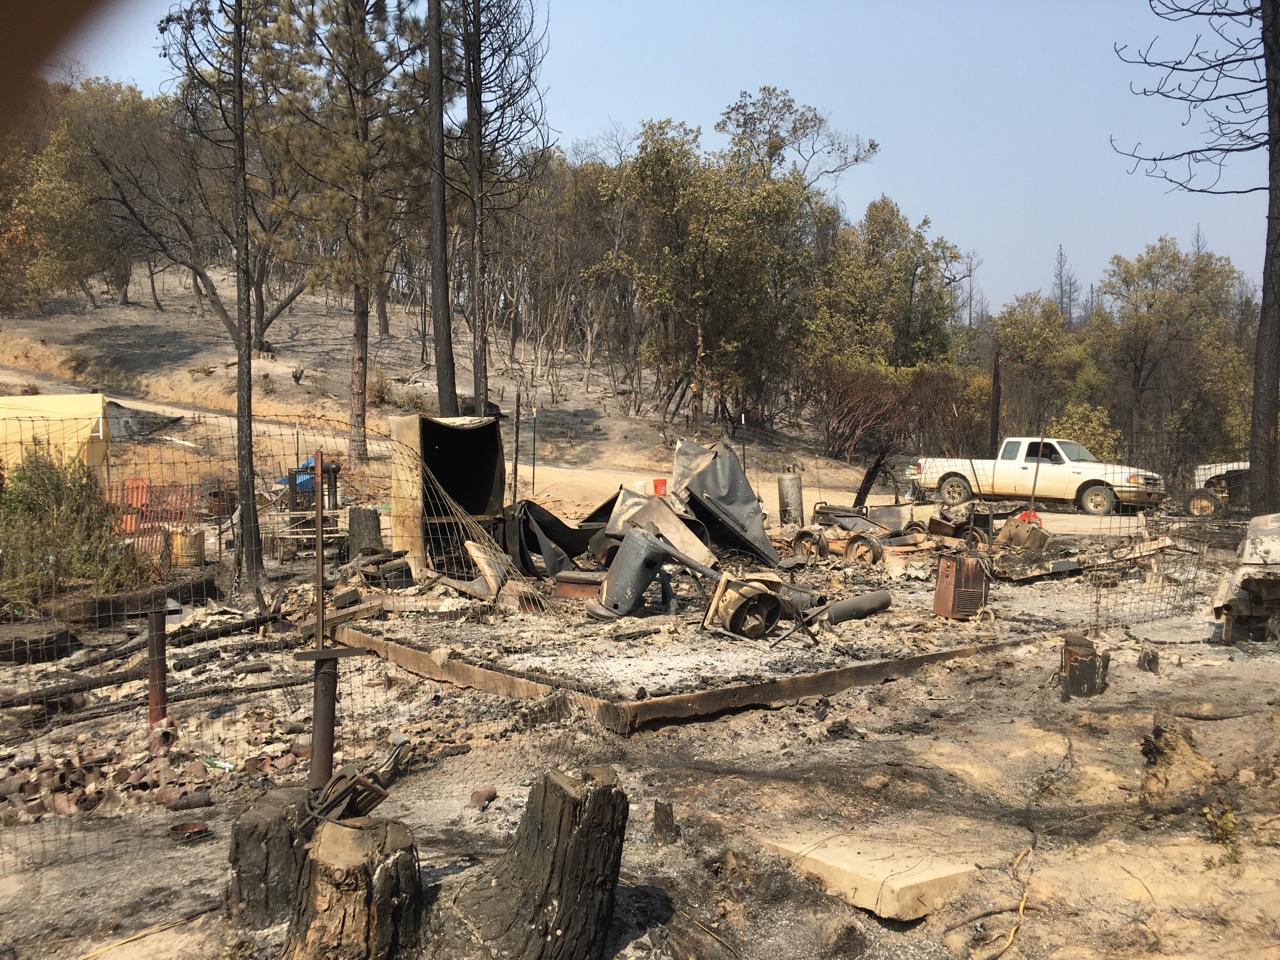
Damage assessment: destroyed